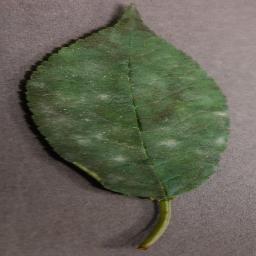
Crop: cherry
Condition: (including_sour)_powdery_mildew